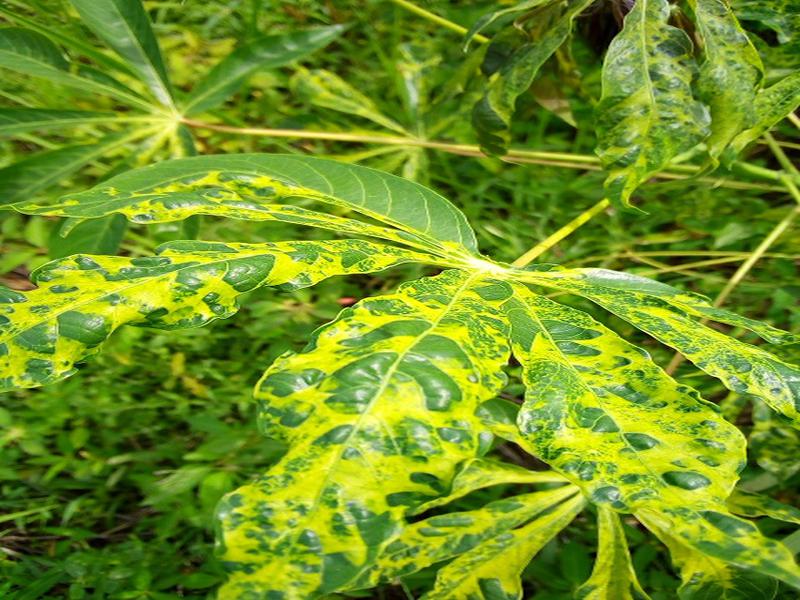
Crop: cassava
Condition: mosaic_disease